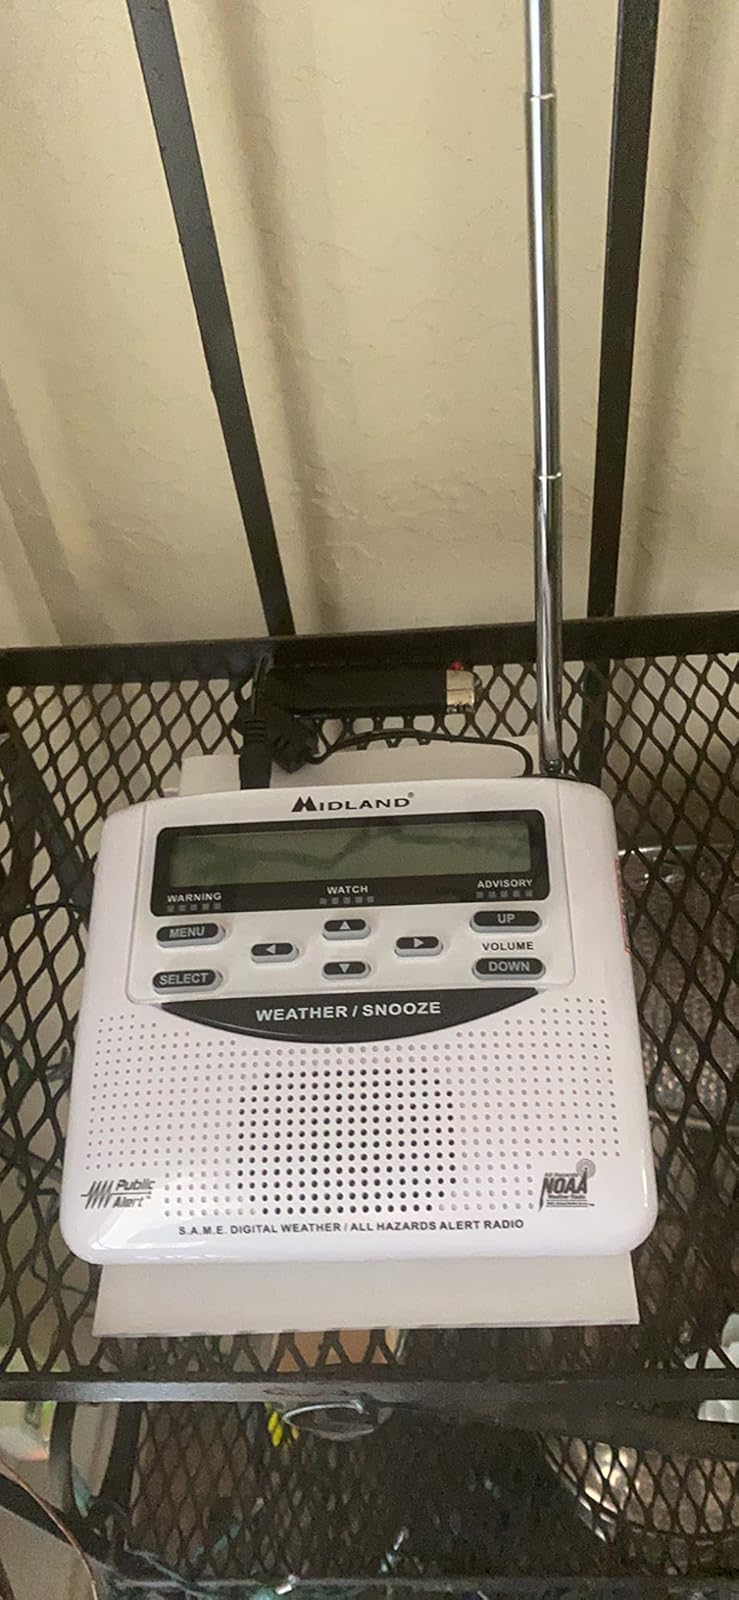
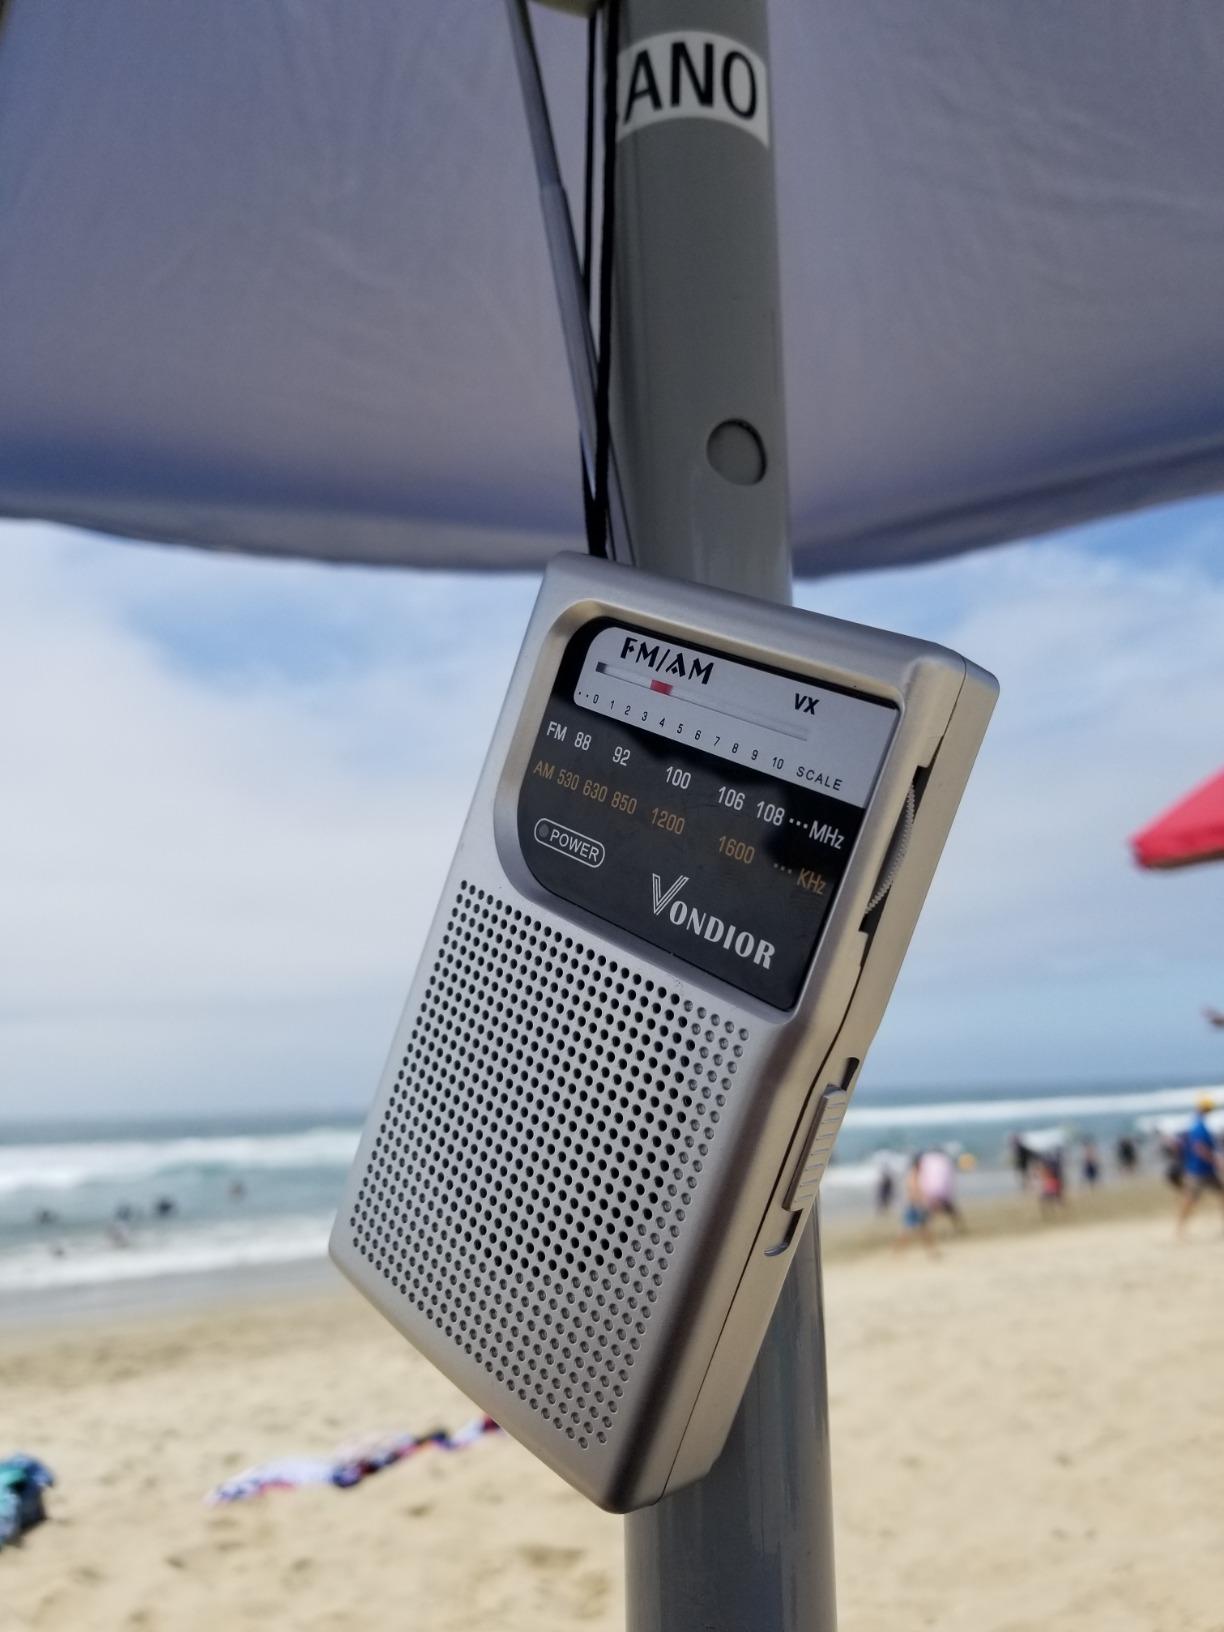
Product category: radio
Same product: no